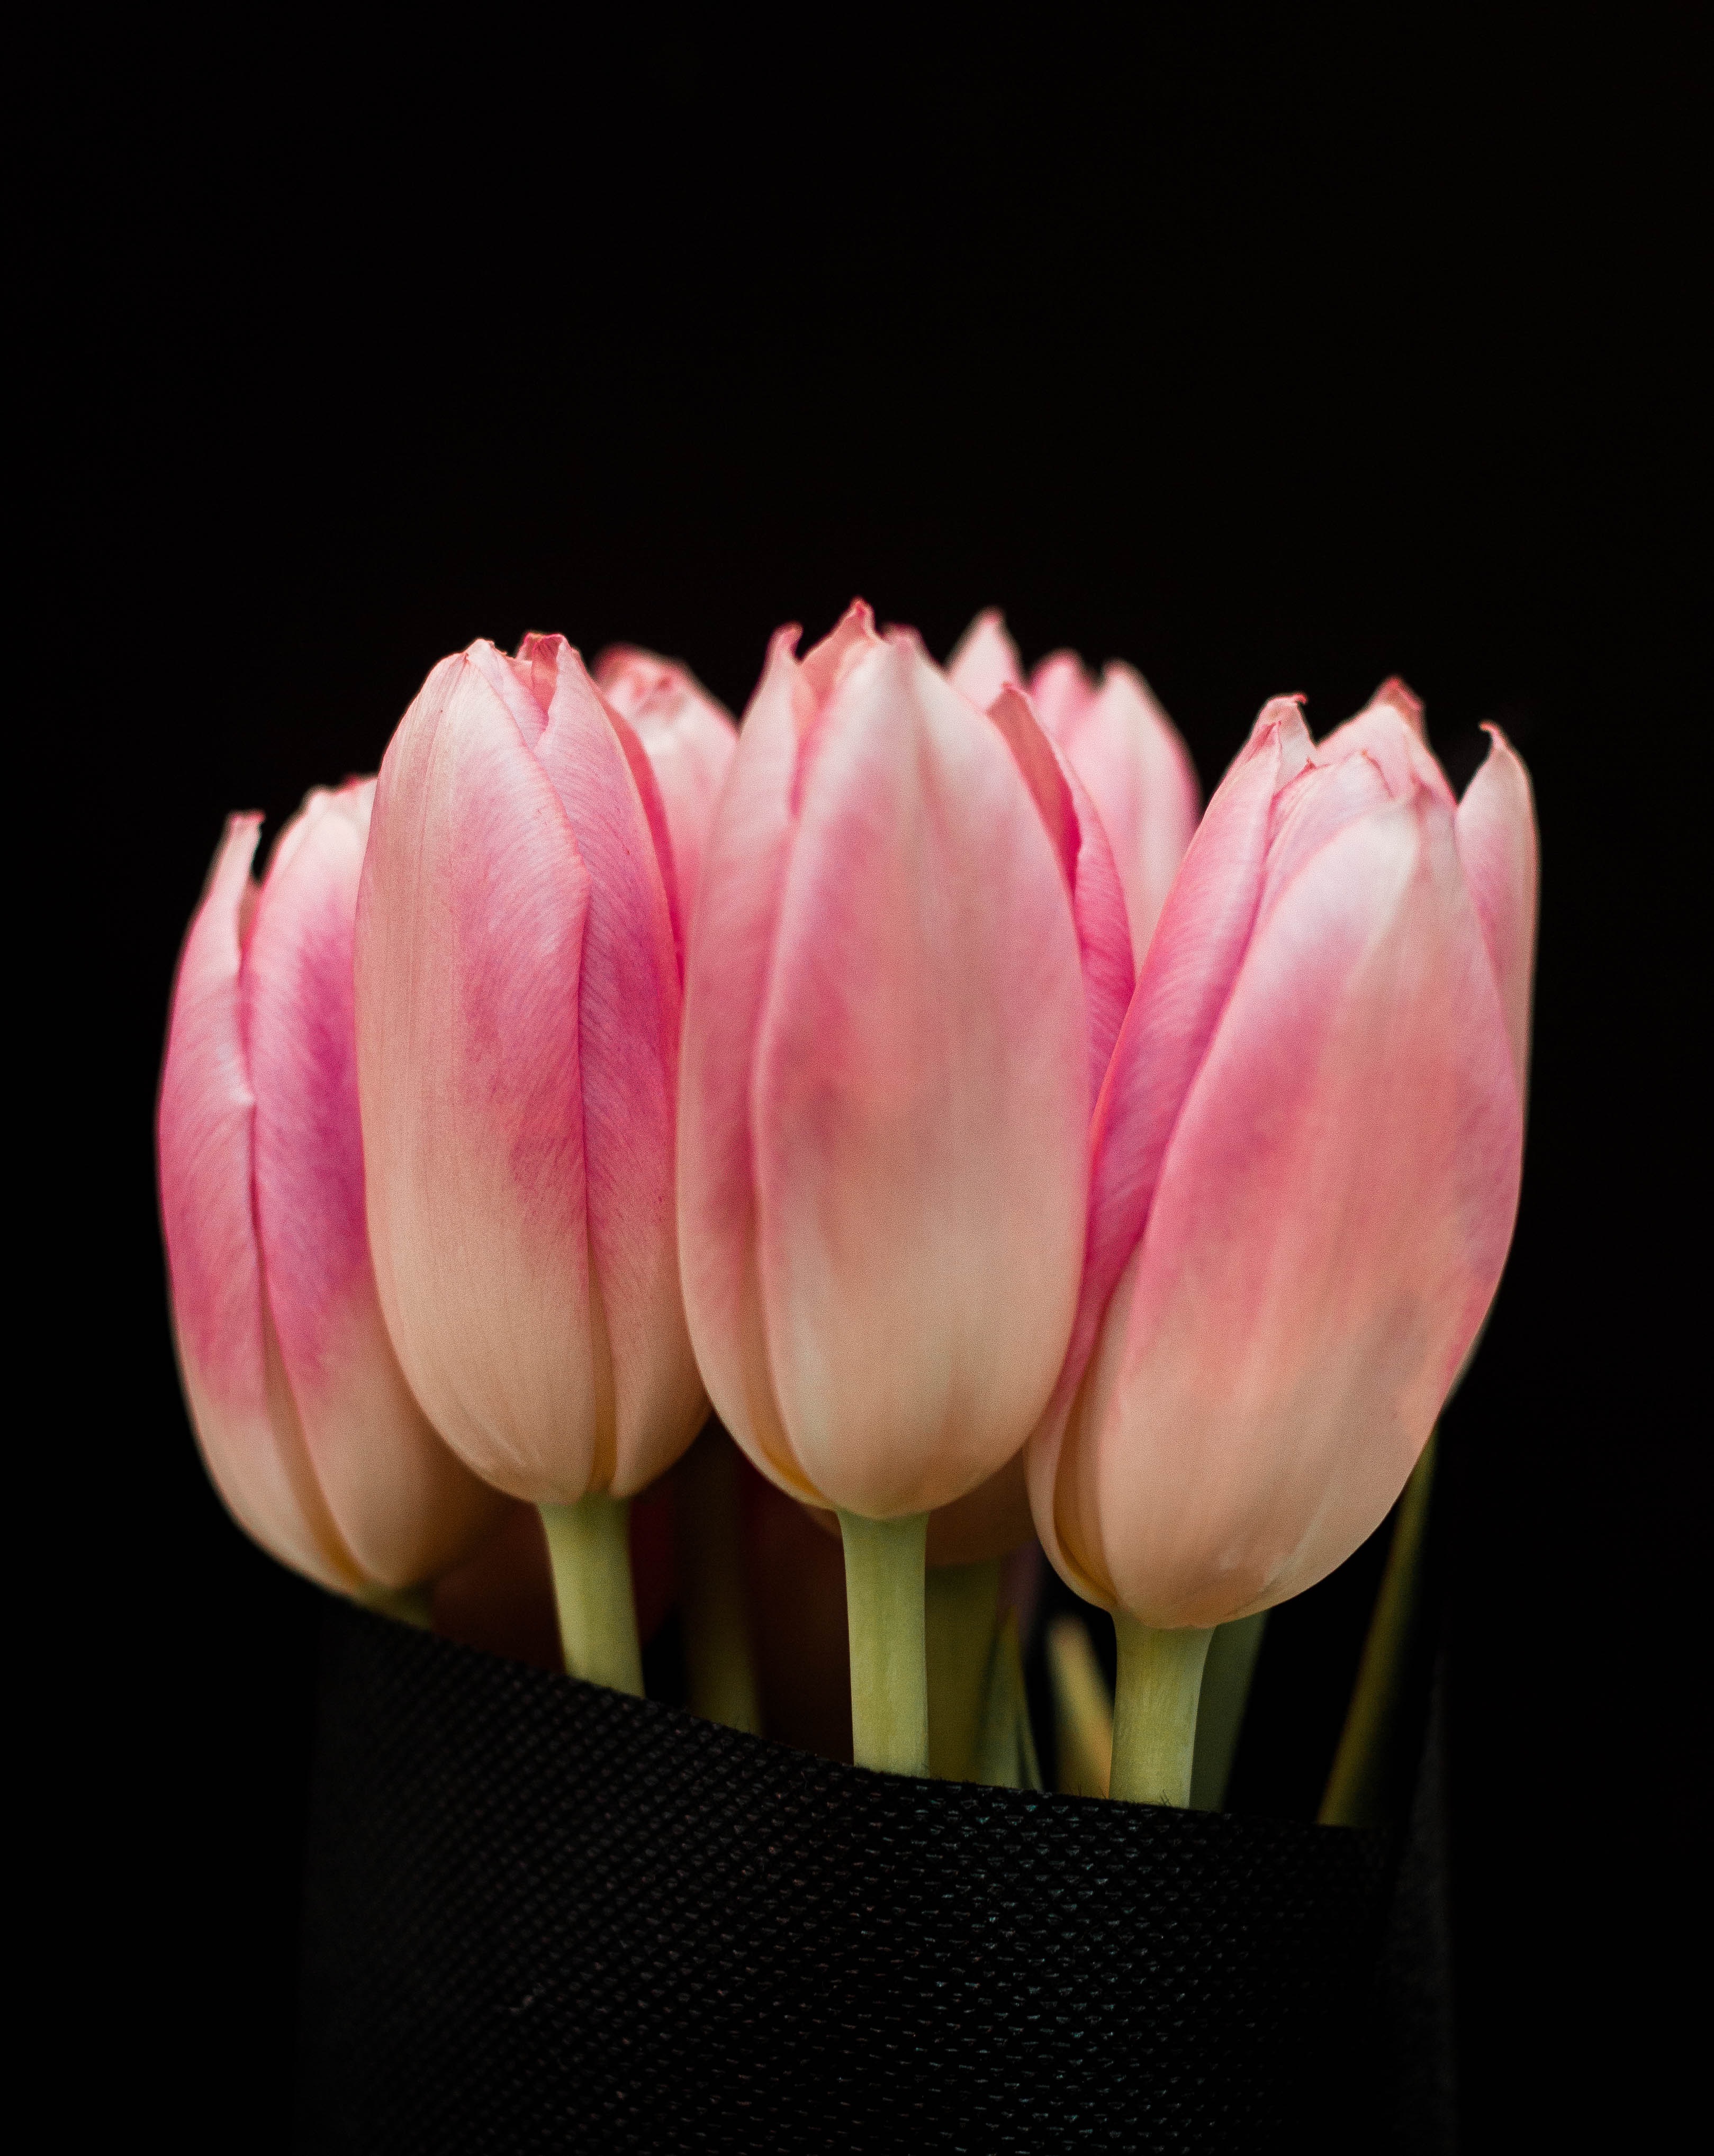
plant, flower, petal, tulip, pink, close up, macro photography, flowering plant, lily family, plant stem, land plant